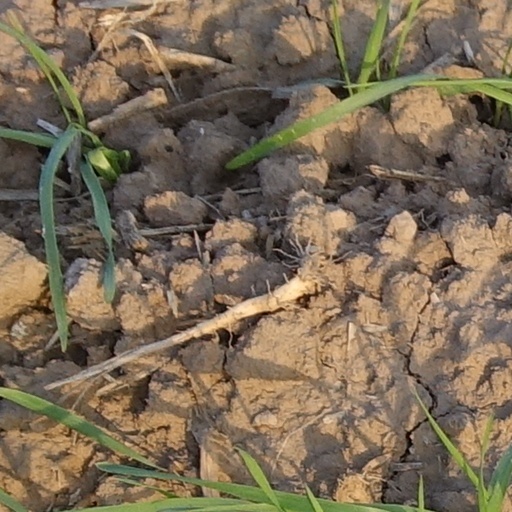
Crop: wheat